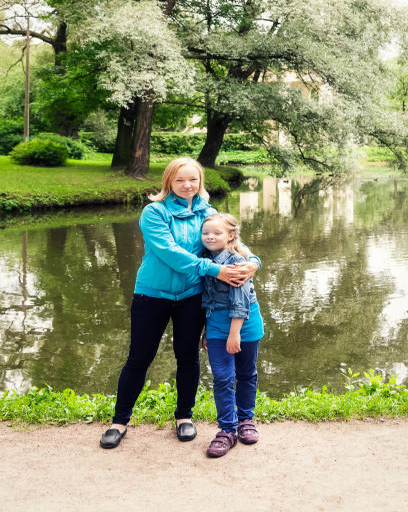
mother and daughter are walking